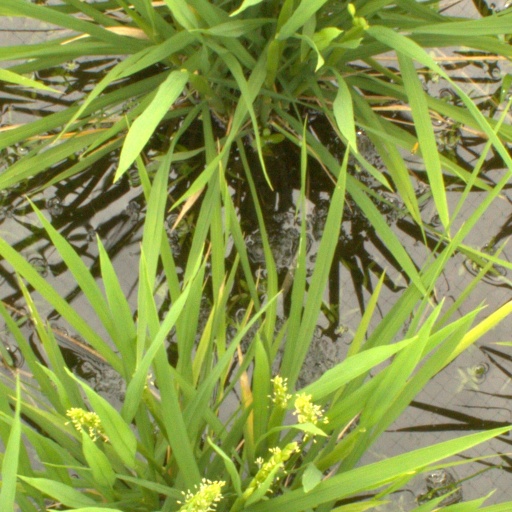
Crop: rice